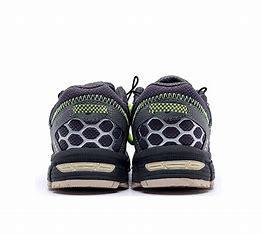
Brand: Asics
Model: Gel Kahana 8